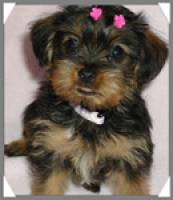
Breed: yorkshire terrier